Large Arch

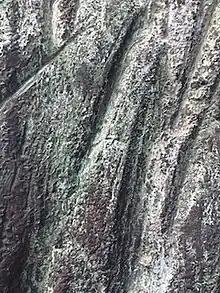
Complex patina and surface texture of "Large Arch"

The artist Henry Moore cites his inspiration was the monument of Stonehenge in England, as well as the shoulders of a man. The Museum of Modern Art (MoMA) owns a smaller version of the bronze arch by Moore titled "Large Torso", which dates from 1962 to 1963, before the creation of the Columbus "Large Arch" or the Cleo Rogers Memorial Library.